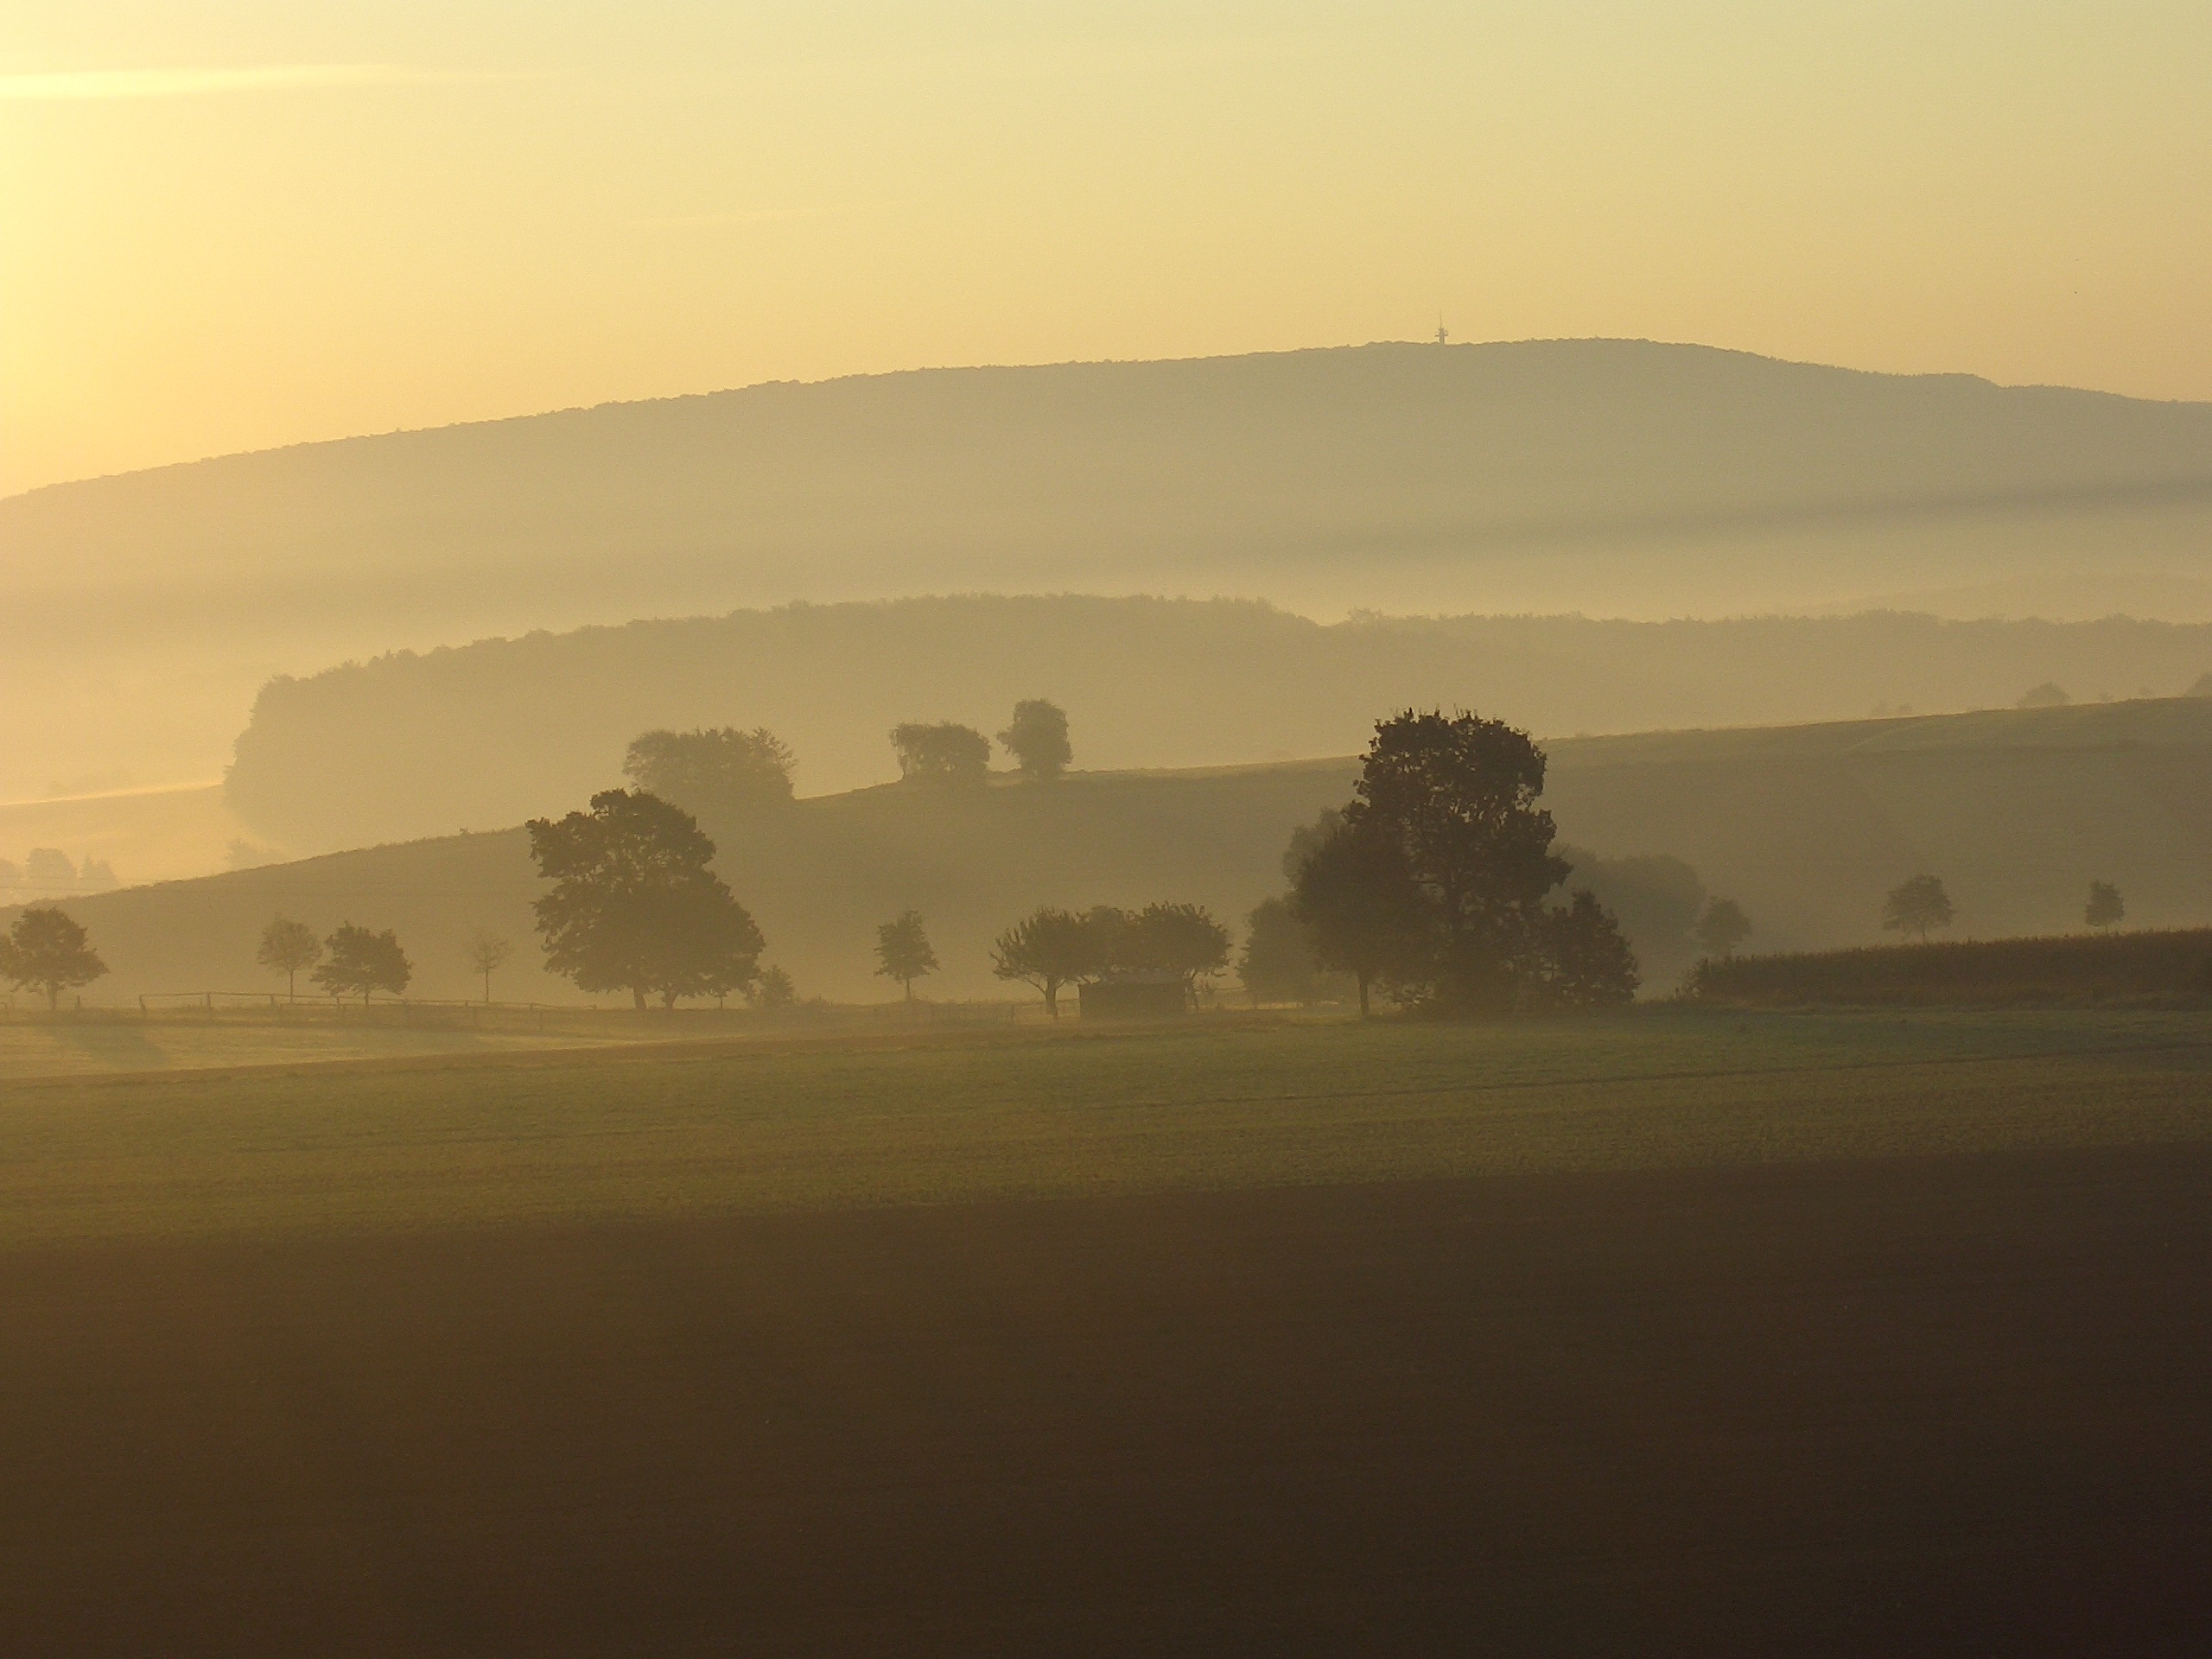
landscape, horizon, cloud, sun, fog, sunrise, sunset, mist, field, sunlight, morning, hill, dawn, atmosphere, dusk, evening, weather, haze, dust, plain, morgenstimmung, morning mist, please donate, coffee donation, paypal, please appreciate, g ttingen, weser uplands, light snowfall, natural environment, atmospheric phenomenon, atmosphere of earth, b hren